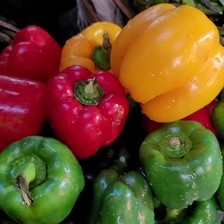
Label: capsicum